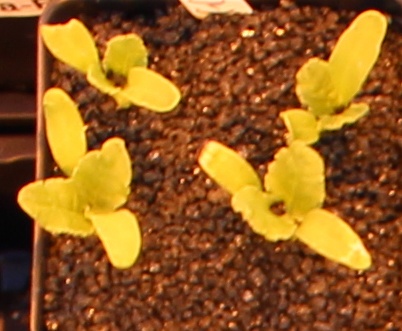
Label: Sugar beet